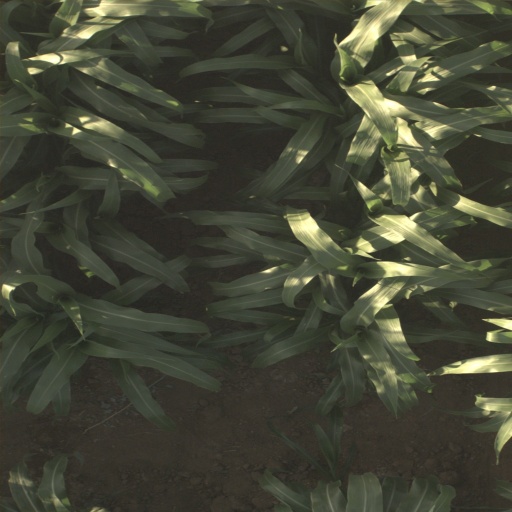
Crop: sorghum